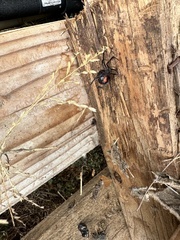
Species: Lactrodectus_hesperus